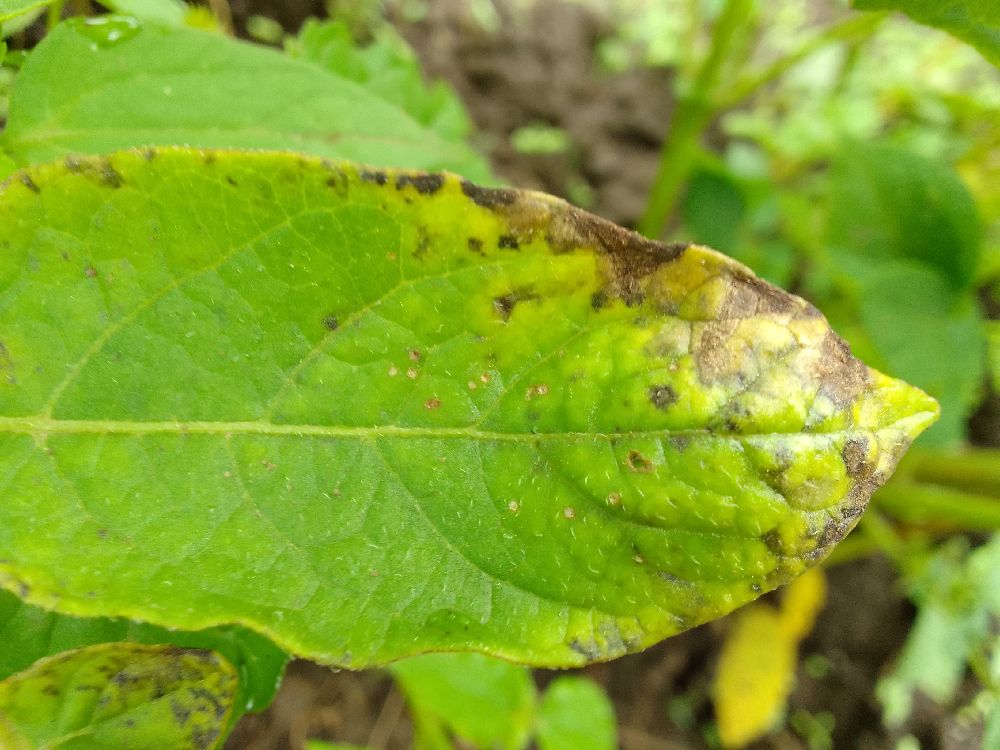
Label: Early blight